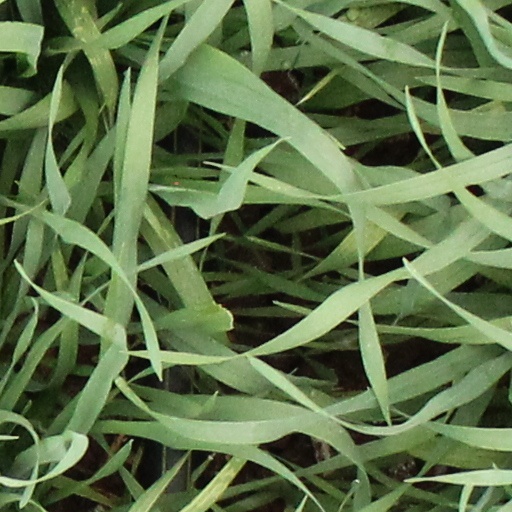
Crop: wheat